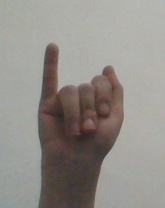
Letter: meem